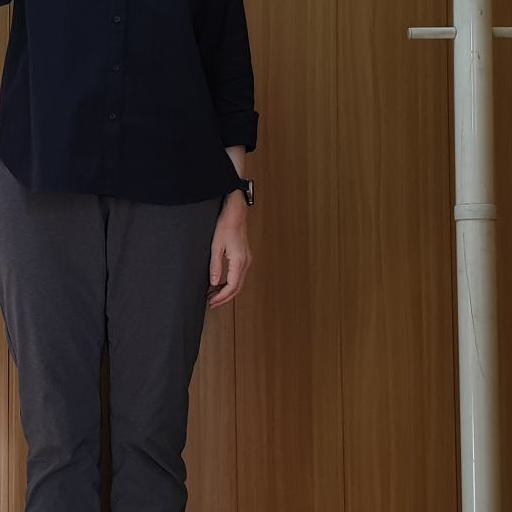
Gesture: no_gesture